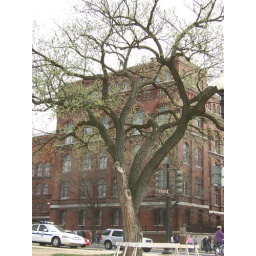
Powerful looking tree near the Washington Monument, across the street from a Department of Treasury building, Washington, DC.